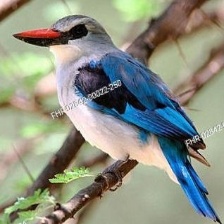
Species: WOODLAND KINGFISHER
Scientific name: HALCYON SENEGALENSIS